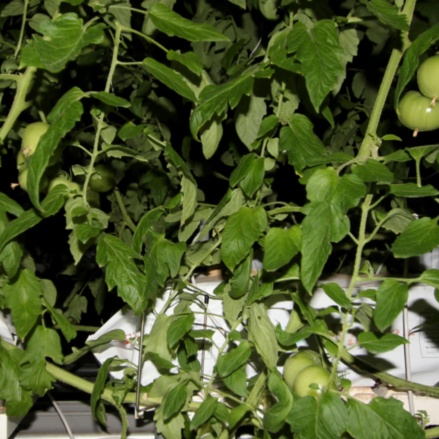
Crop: tomato